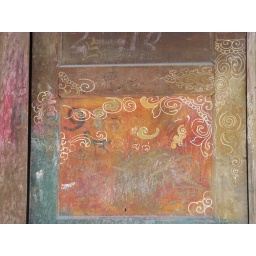
Tibetan-style etchings on door of abandoned building in Kangding